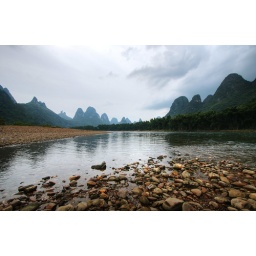
Li river karst mountain landscape in Yangshuo, China